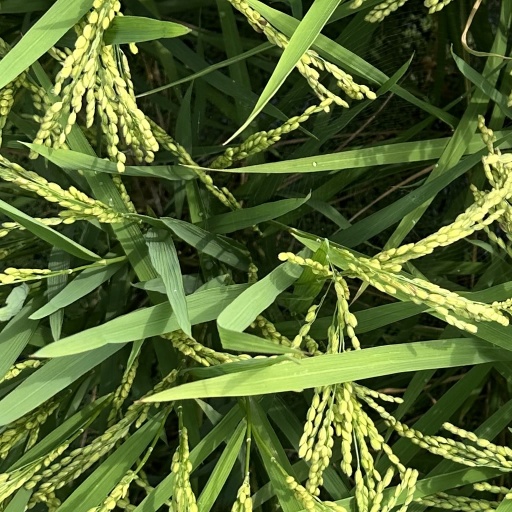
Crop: rice